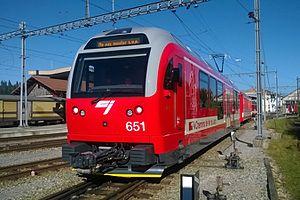
Be 4/4 651 des Chemins de fer du Jura (CJ) à Saignelégier
Les Chemins de fer du Jura sont une entreprise de transport ferroviaire et routier, desservant les cantons du Jura, Berne et Neuchâtel. Son siège social est à Tavannes. Les CJ sont une société anonyme. Le nombre d'actions est de 108'500.